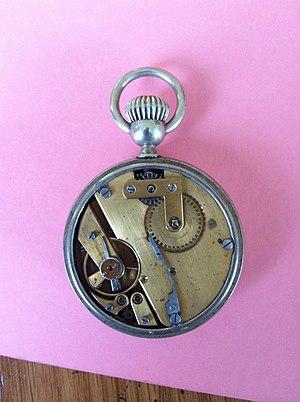
La Prolétaire ou « montre du pauvre » est la première montre populaire, mise au point en 1867 à La Chaux-de-Fonds par l'horloger Georges-Frédéric Roskopf, dont le but était de fabriquer une montre robuste et précise à la portée de toutes les bourses. La Prolétaire est passée dans l'histoire sous le nom de montre Roskopf et a fait l'objet dès 1920 d'une production industrielle au point de devenir le mouvement le plus exporté de Suisse, jusqu'à 35 millions de pièces dans les années 1970.